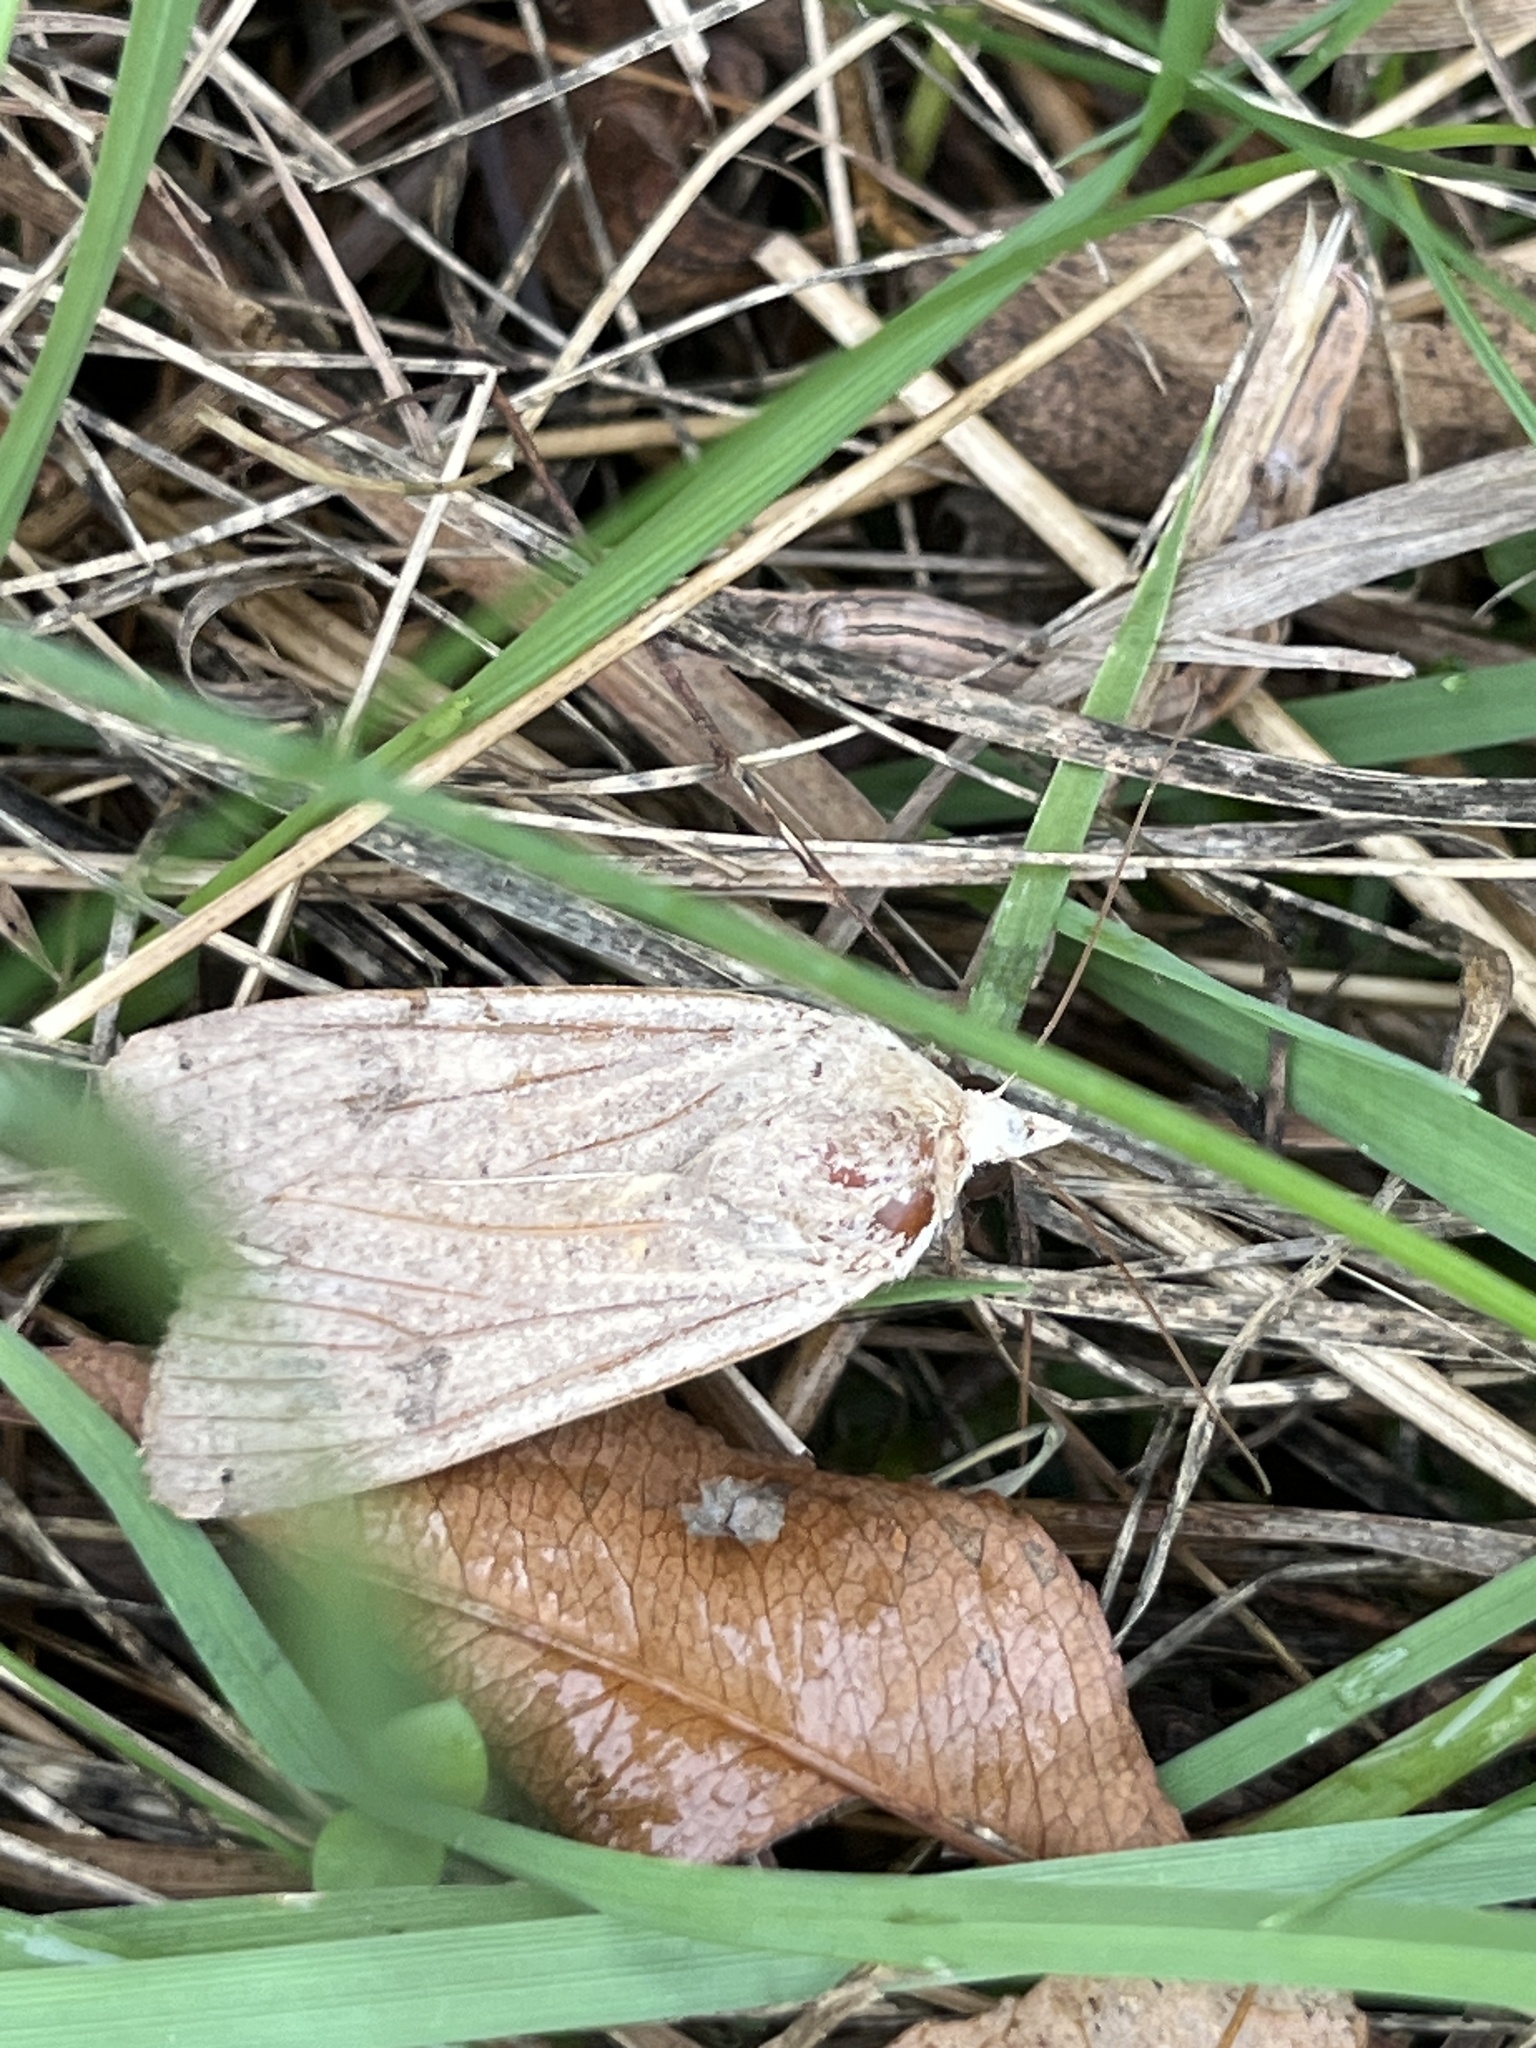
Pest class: cutworms